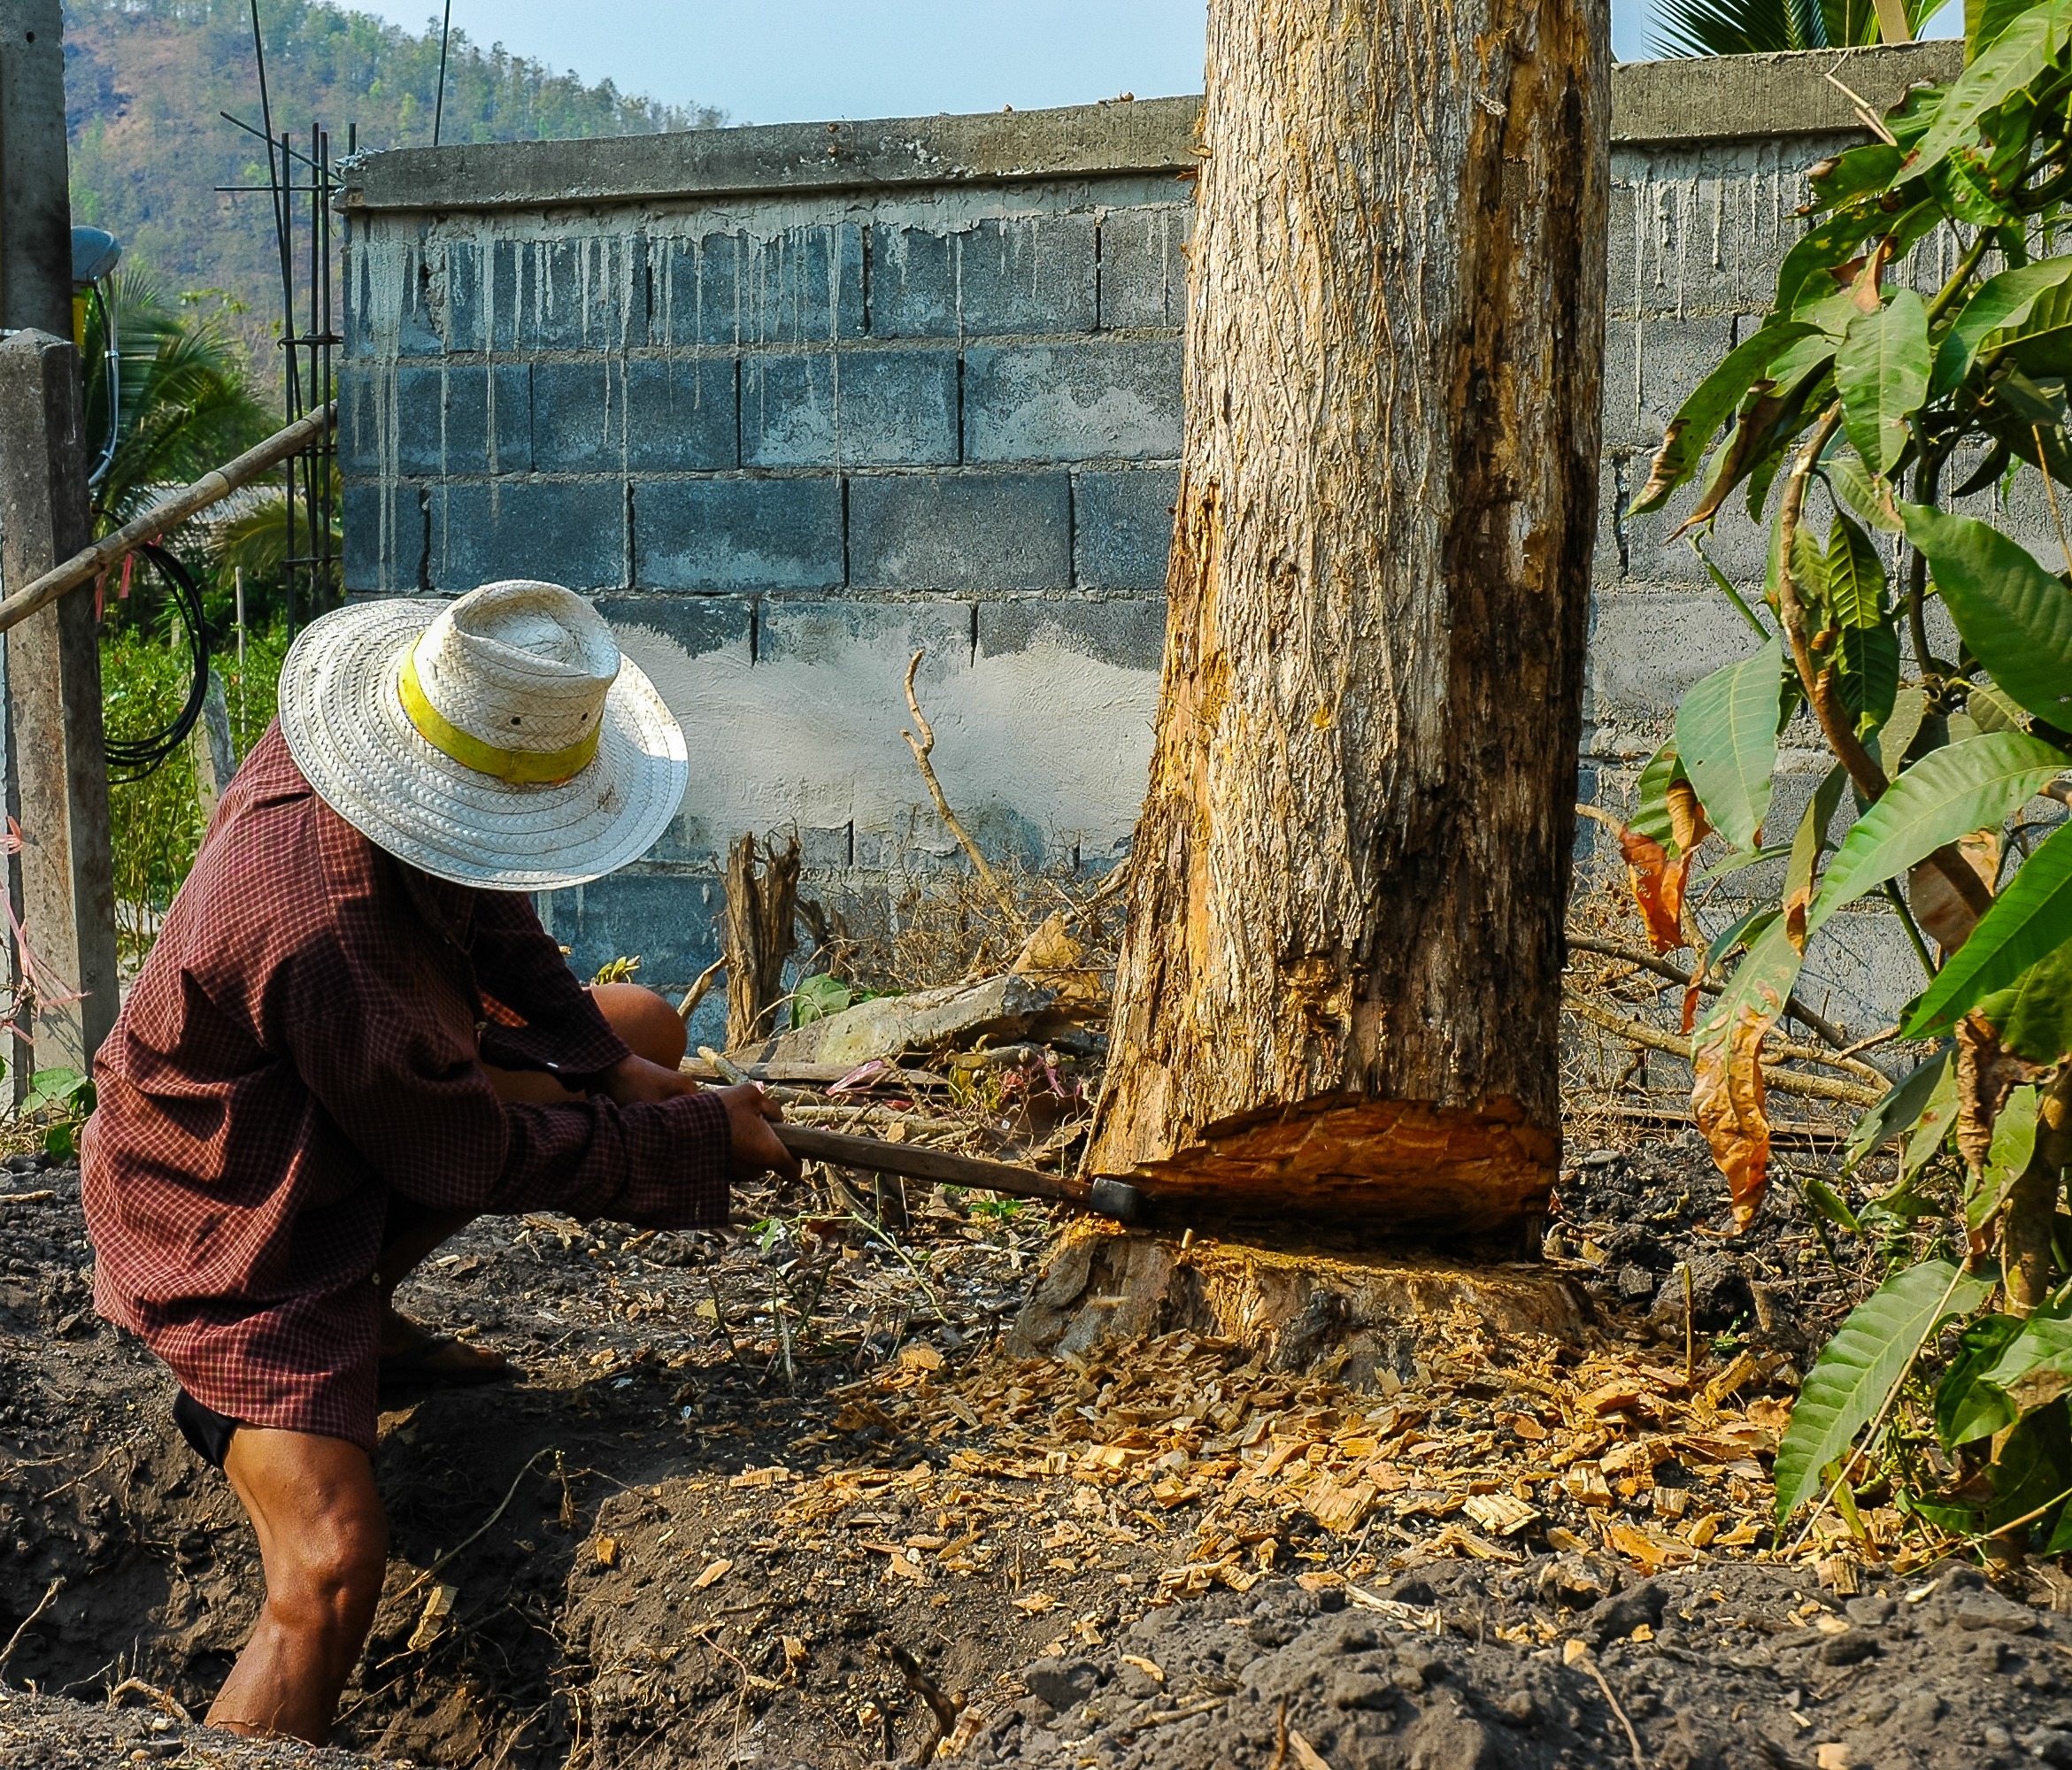
man, tree, forest, wood, jungle, soil, agriculture, thailand, climb, tribe, thai, dangerous, rural area, lumberjack, cases, tree felling, saw without, cut tree